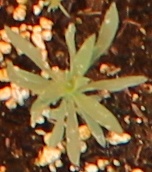
Label: Kochia